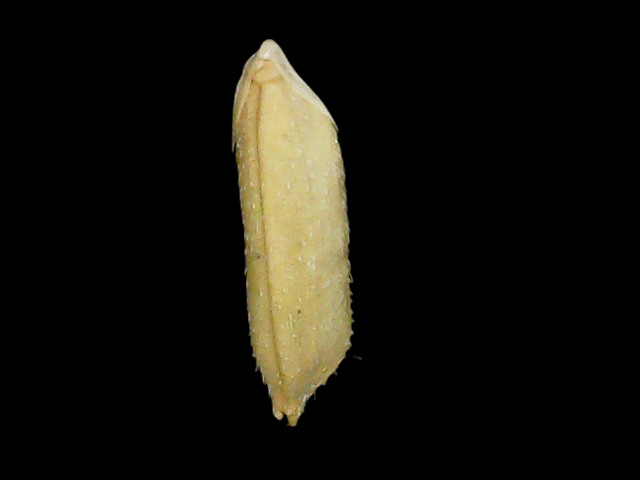
Rice variety: Binadhan14